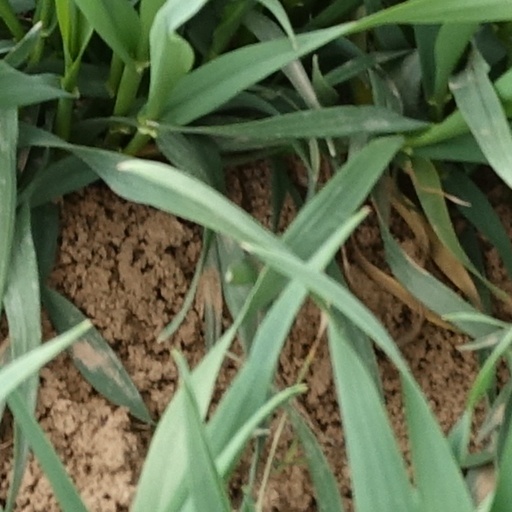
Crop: wheat